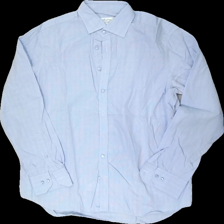
View: front
Type: Shirt
Category: Men
Brand: Stenströms (Skjorta)
Colors: White, Blue
Material: 100% cotton
Pattern: Other
Cut: Regular
Size: 42
Season: All
Stains: Major
Price range: <50
Recommended usage: Export